The White Storm 2: Drug Lords

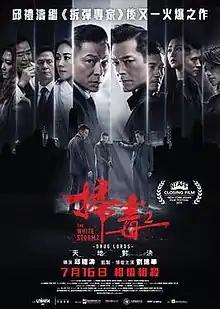
Official film poster

The White Storm 2: Drug Lords is a 2019 Hong Kong action film directed by Herman Yau, produced by and starring Andy Lau. The film is a thematic sequel in-title-only to the 2013 film "The White Storm" with a new storyline and stars returning cast member Louis Koo in a different role.